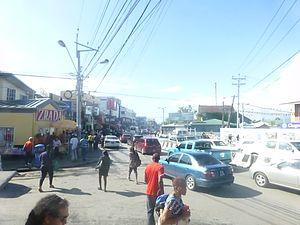
Chaguanas est une ville de Trinité-et-Tobago située sur l'île de Trinité. Elle a le statut de borough. C'est la ville la plus peuplée du pays avec 83 516 habitants en 2011.